Answer in natural language. Considering the relative positions, is Doorway above or below DeskLamp? Choose between the following options: above or below
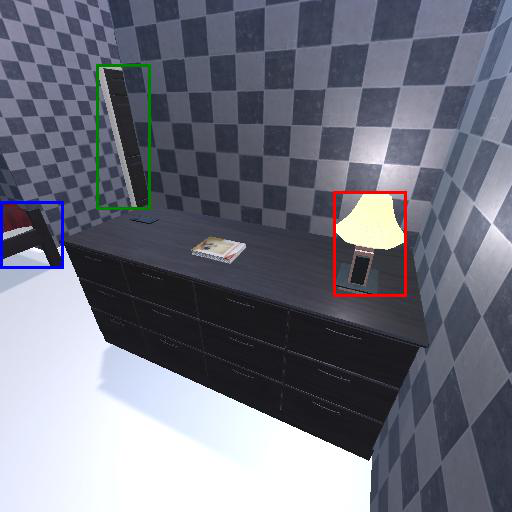
<answer>above</answer>